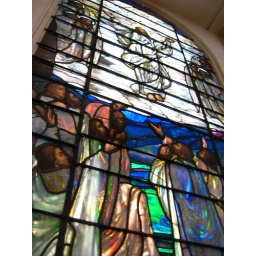
A beautiful stained glass window of the Ascension in the gathering room behind the actual sanctuary at Plymouth Church.